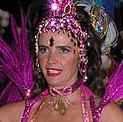
Age: 40